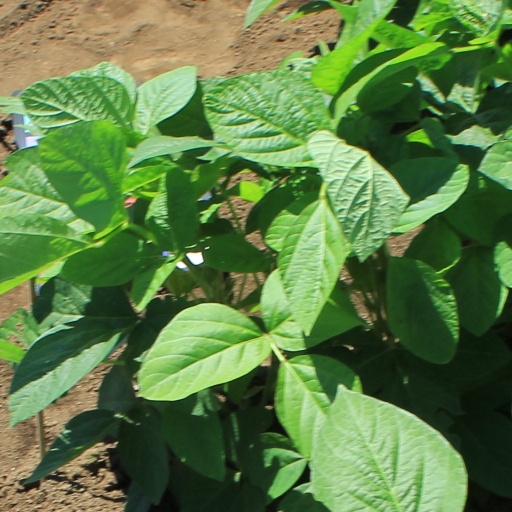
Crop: soybean